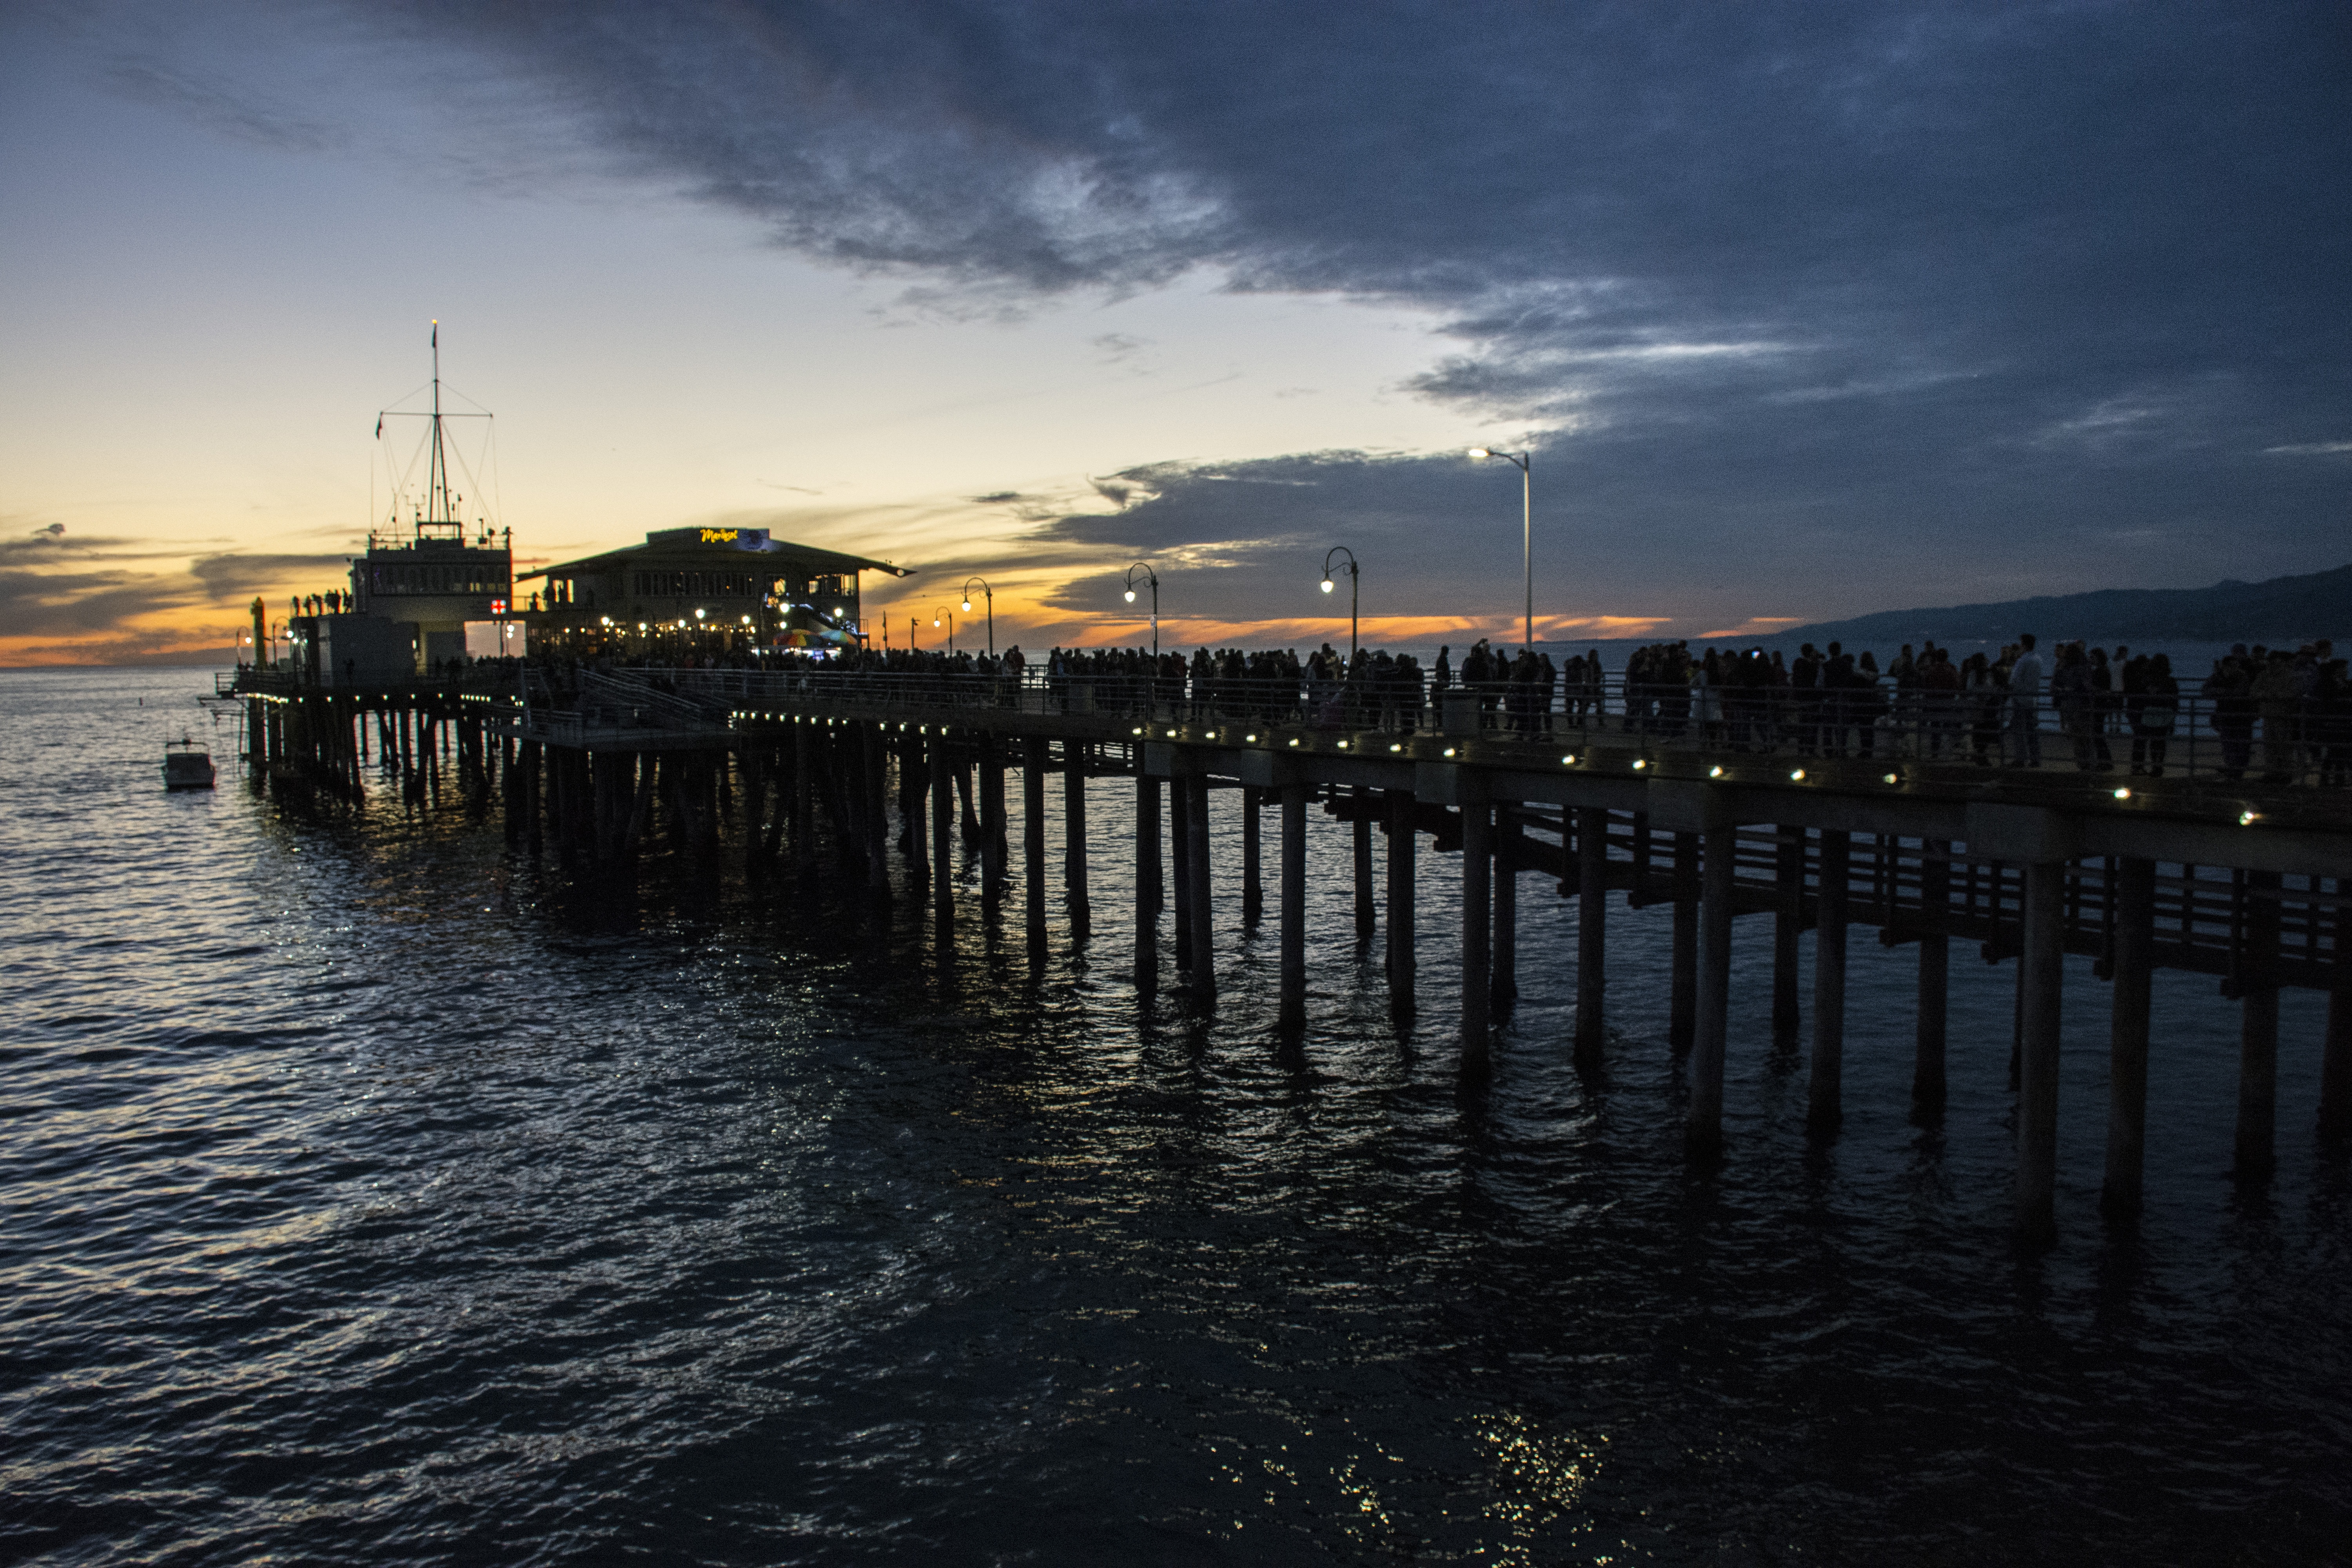
sea, coast, water, ocean, horizon, dock, cloud, sky, sunrise, sunset, night, photography, morning, shore, wave, dawn, pier, river, travel, dusk, evening, reflection, bay, california, waterway, blurry, pacific, santa monica, santa monica pier